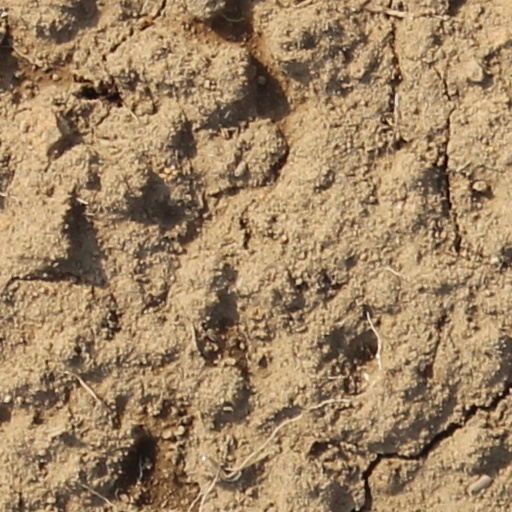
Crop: wheat